Preslav Literary School

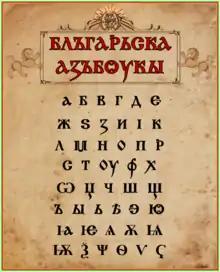
Old Bulgarian Alphabet

The Preslav Literary School, also known as the "Pliska Literary School" or "Pliska-Preslav Literary school" was the first literary school in the medieval First Bulgarian Empire. It was established by Boris I in 886 in Bulgaria's capital, Pliska. In 893, Simeon I moved the seat of the school from the First Bulgarian capital Pliska to the new capital, Veliki Preslav. Preslav was captured and burnt by the Byzantine Emperor John I Tzimisces in 972 in the aftermath of Sviatoslav's invasion of Bulgaria.